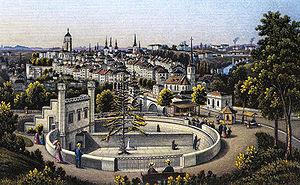
L'ours dans la culture des populations humaines en contact avec cet animal, qui partagea longtemps son biotope avec elles, a toujours occupé une place particulière. Dès l'époque préhistorique, il a incarné une divinité. Si la thèse du culte de l'ours au paléolithique moyen est controversée, de nombreuses formes de vénération liées à sa chasse et associées à des rites parfois violents sont plus tard attestées dans de multiples sociétés autour du monde. L'ours fut considéré comme un double animal de l'homme, un ancêtre tutélaire, un symbole de puissance, de renouveau, du passage des saisons, et même de royauté puisqu'il fut longtemps symboliquement le roi des animaux en Europe. Étroitement associé à des pratiques et traditions animistes « païennes » parfois transgressives, l'ours et ses cultes furent combattus par l'Église catholique lors des évangélisations successives, conduisant à sa dépréciation et à sa diabolisation progressive, jusqu'à lui donner une réputation d'animal goinfre et stupide au Moyen Âge.
La fosse aux ours de Berne, « Bärengraben » en allemand, est une attraction touristique de la ville suisse de Berne.